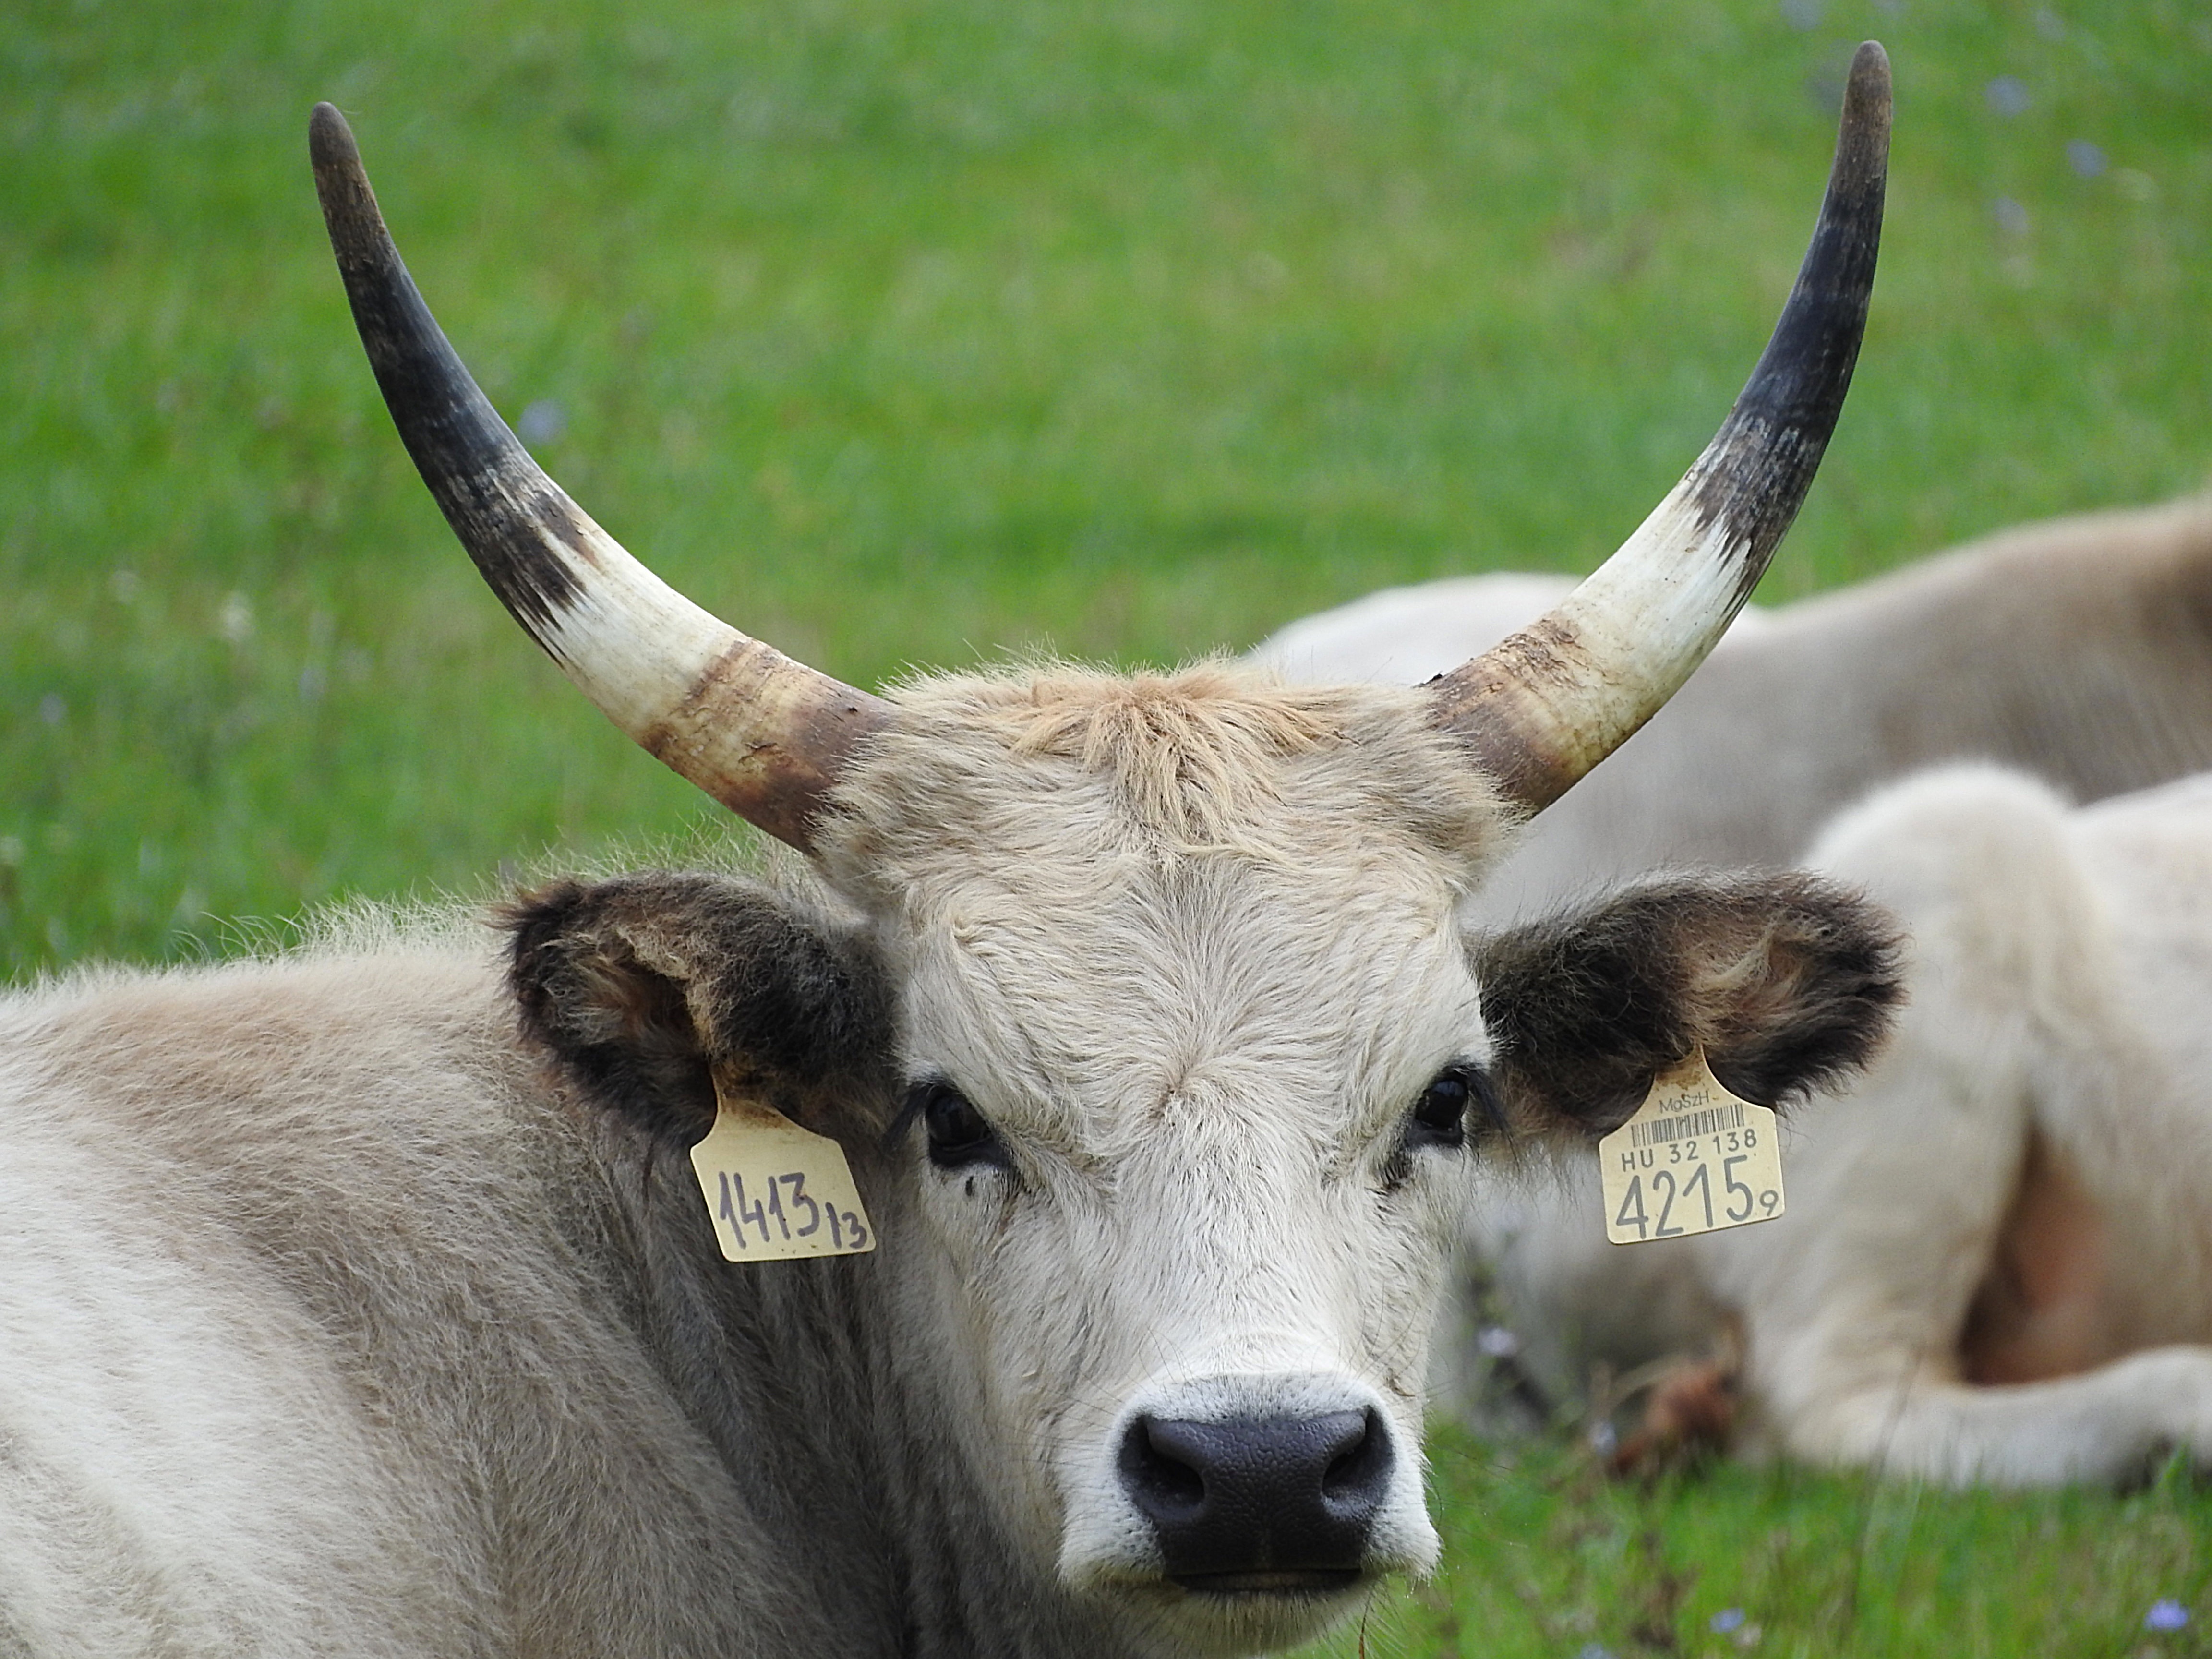
grass, meadow, wildlife, horn, pasture, grazing, mammal, fauna, bull, vertebrate, dairy cow, grey cattle, steppe cattle, hungarian grey cattle, hungarian gray cattle, cattle like mammal, cow goat family, texas longhorn